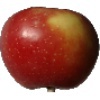
Label: braeburn_apple